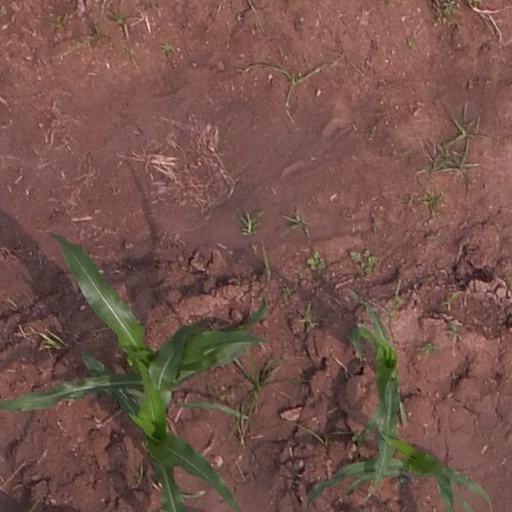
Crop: maize; corn